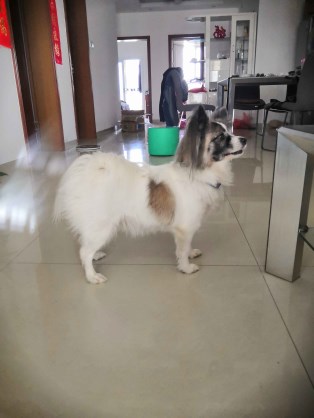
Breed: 806-n000129-papillon